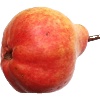
Label: Pear Red 1